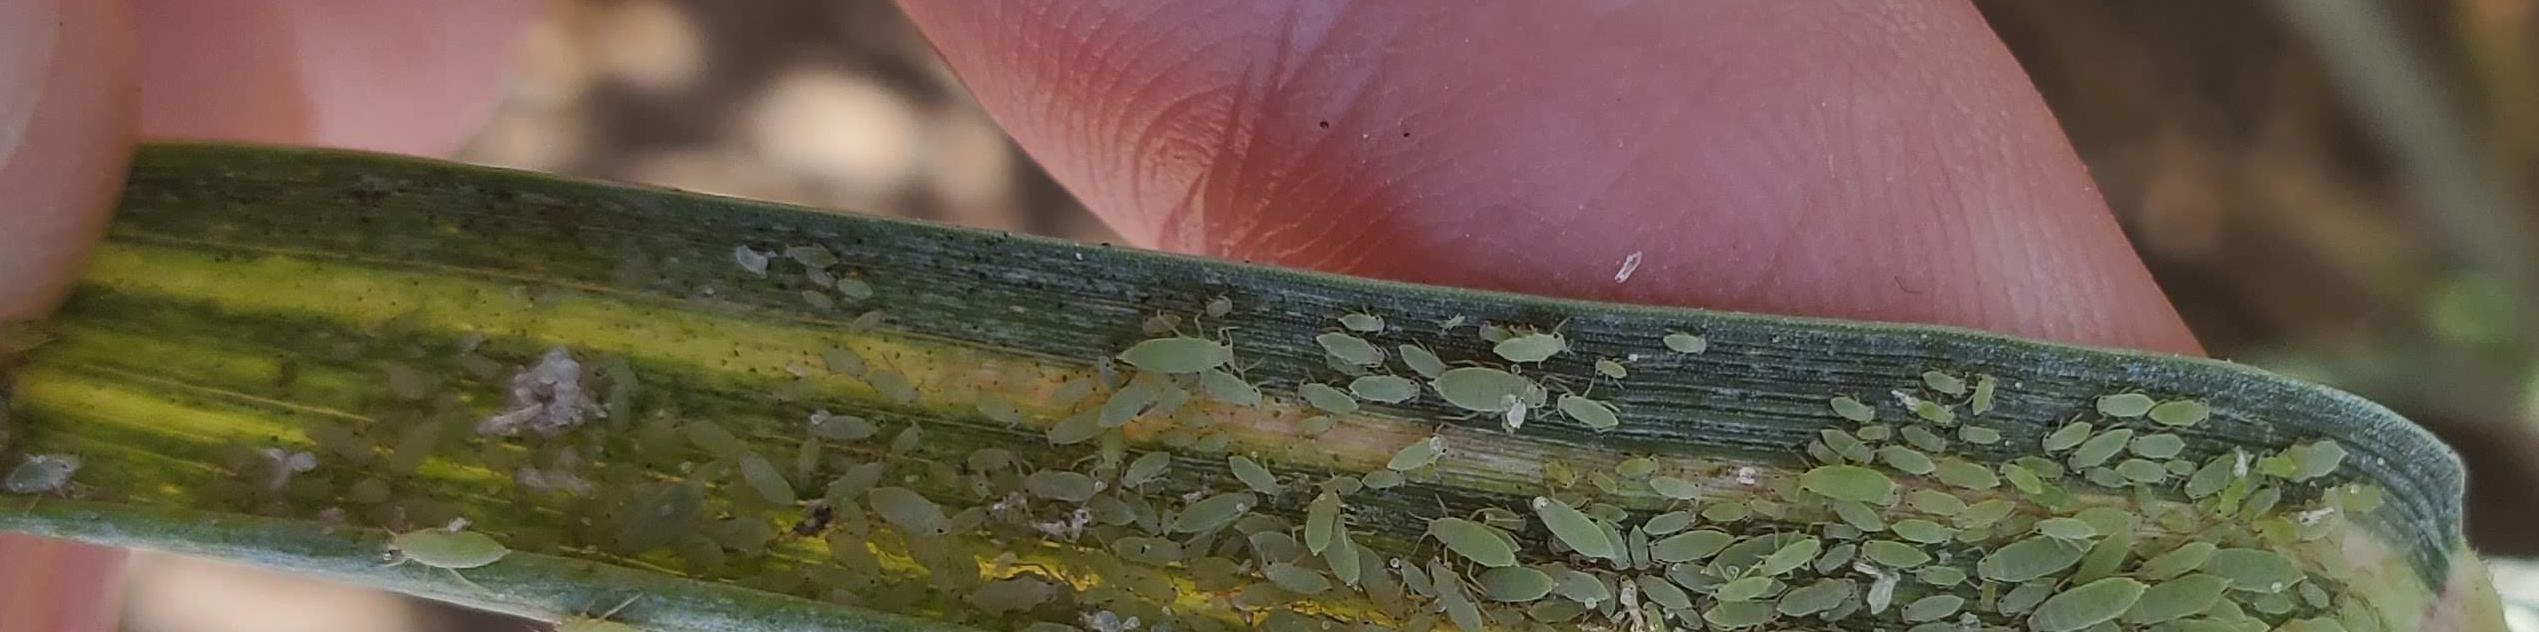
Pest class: russian_wheat_aphid